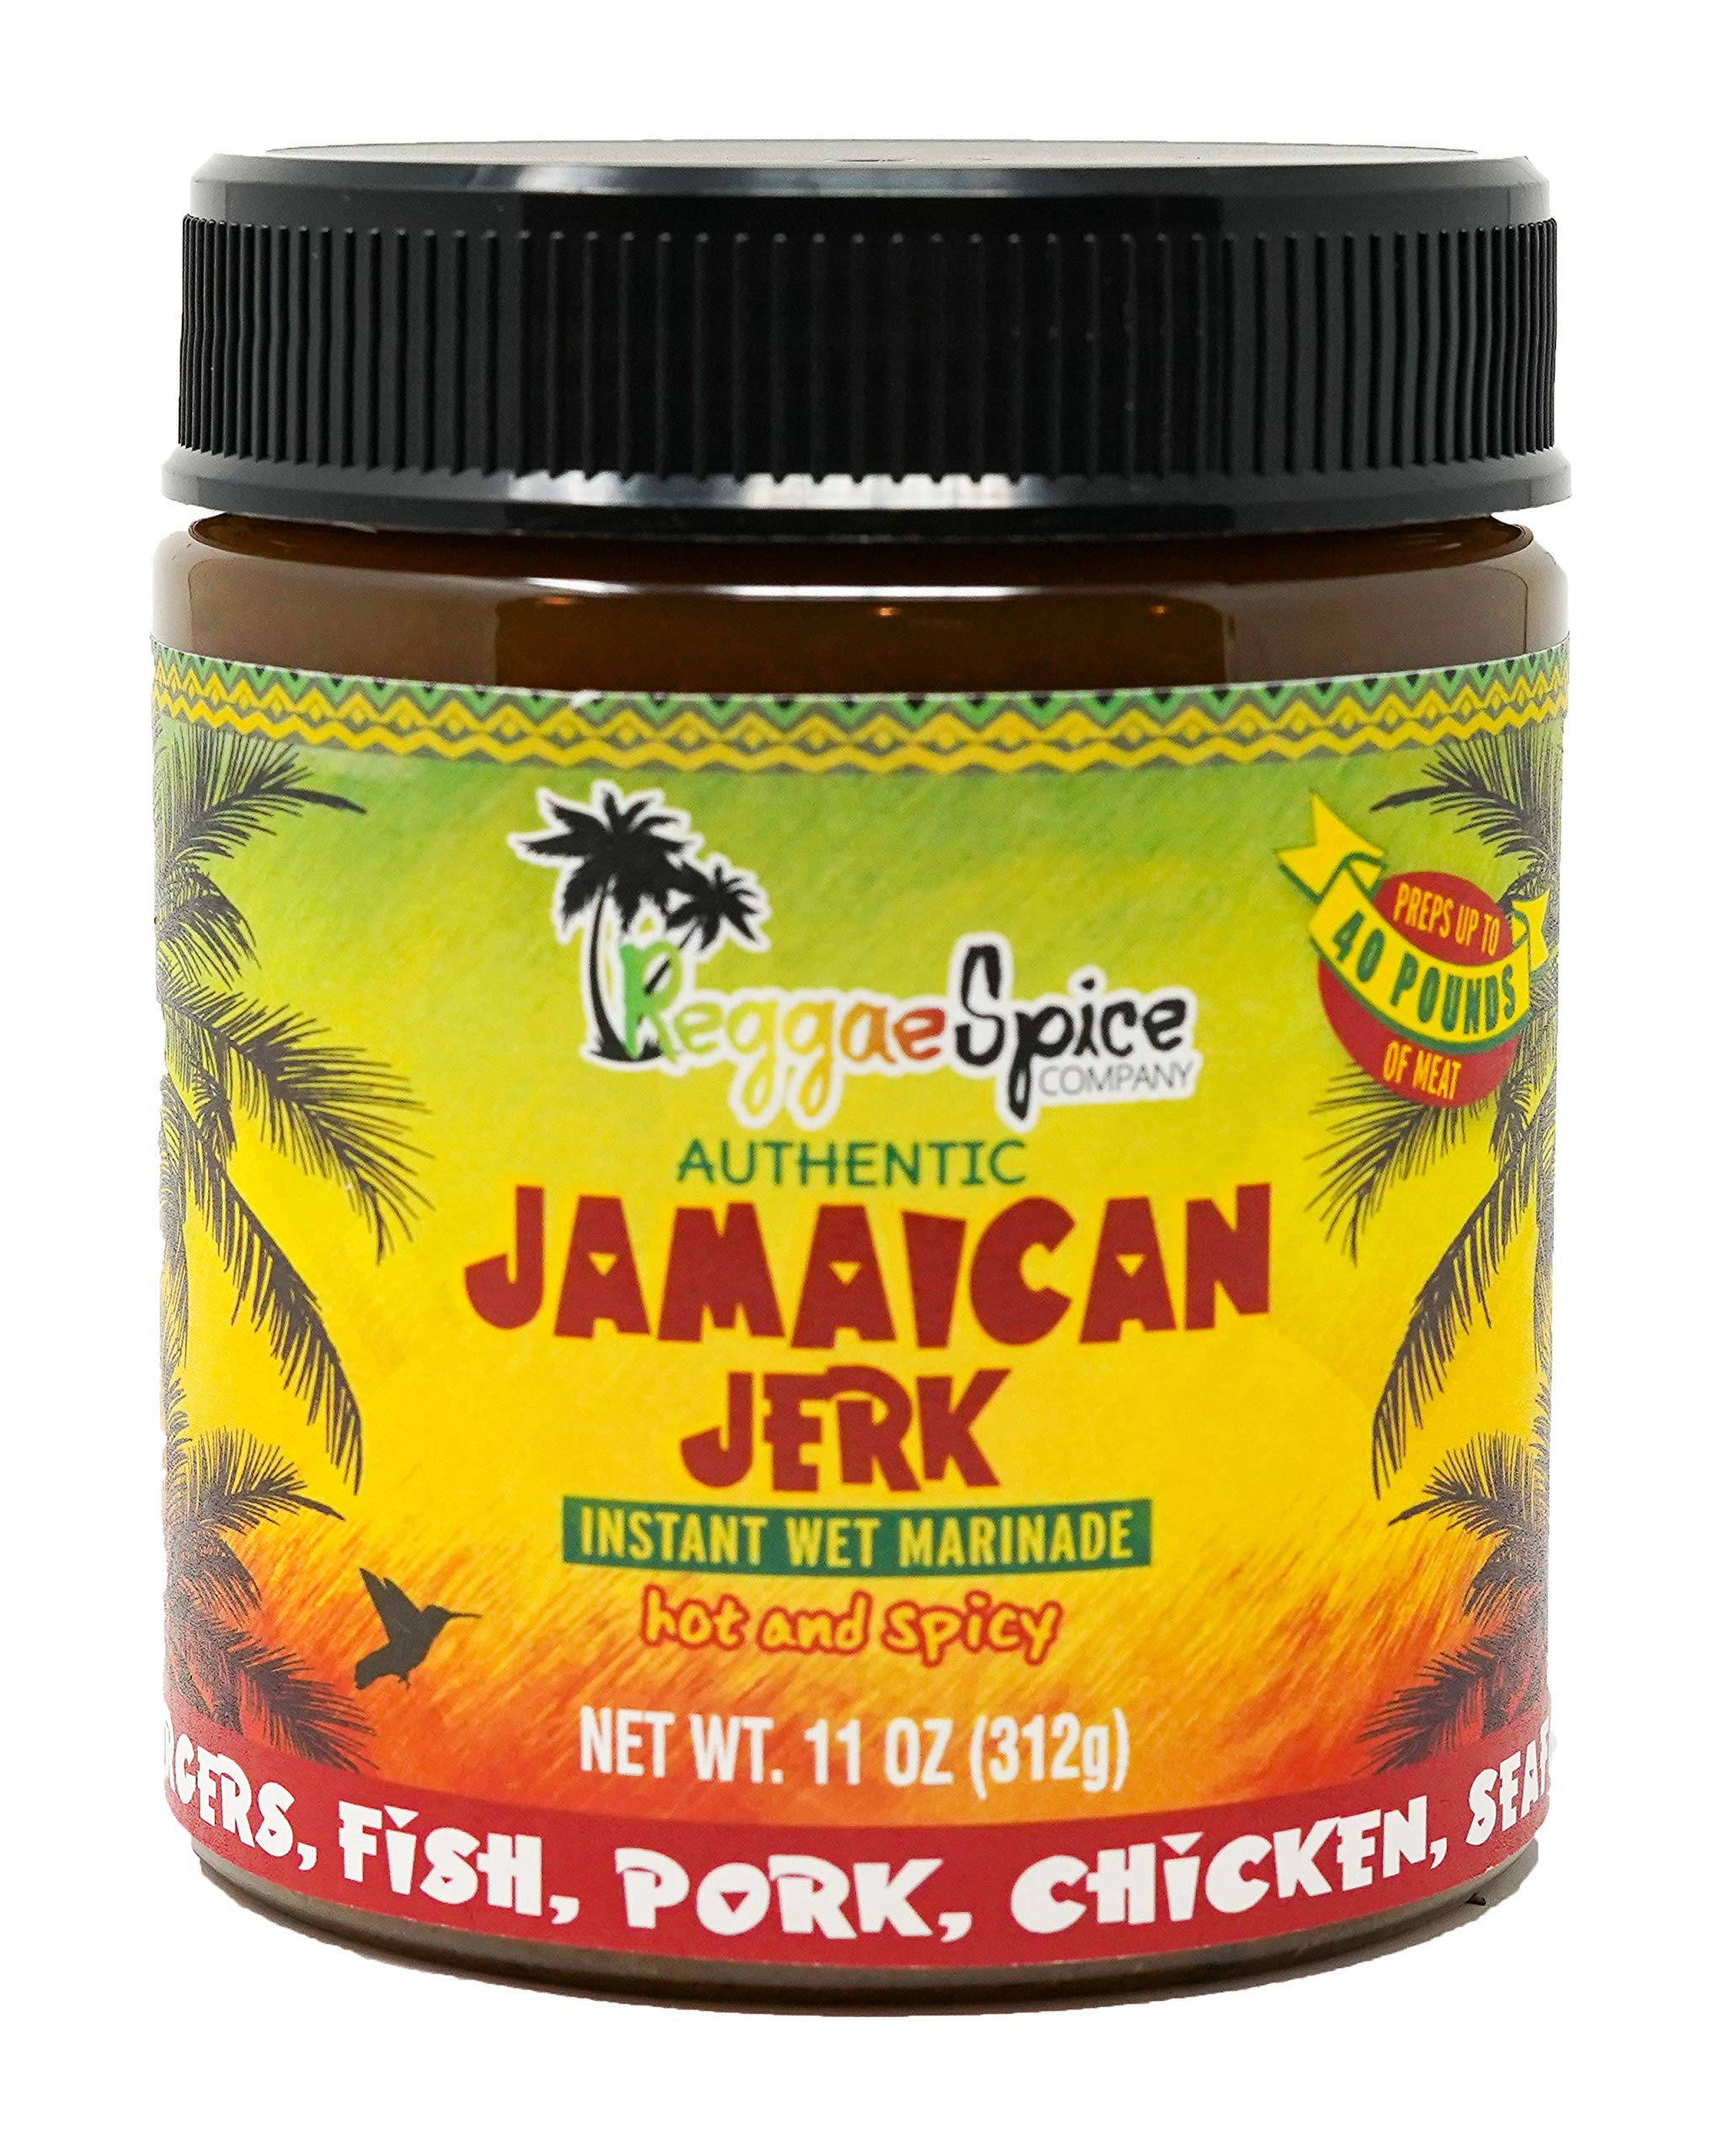
Item Name: Reggae Spice Jamaican Jerk Marinade | 60-Second Authentic Wet Rub Seasoning Sauce for Cooking Meats | Gluten Free, Vegan, and Keto Friendly | Sweet or Spicy Flavor Wet Paste (Hot & Spicy)
Bullet Point 1: 60 SECOND INSTANT MARINADE - No more waiting hours and hours to start cooking. Reggae Spice freshly prepared marinades are ready-to-use straight from the jar. No need to let it sit! Simply apply, cook, and slap your tastebuds!
Bullet Point 2: 100% AUTHENTIC FLAVOR - We have taken years to perfect our authentic Jerk Seasoning and Marinades. Reggae Spice wet marinades are the perfect blend of spices to create the most authentic and traditional jerk flavor. Yeah mon it dat good!
Bullet Point 3: GLUTEN FREE, SUGAR FREE, & KETO FRIENDLY - At Reggae Spice, we strive to give you the most authentic jerk cooking-tasting experience. Our spices and marinades are Keto-friendly, vegan, gluten-free, and contain zero sugar so that you can eat with confidence.
Bullet Point 4: PREPARES 40 LBS - One Jar of Hot and Spicy will prep up to 40 lbs of chicken, beef, pork, fish, seafood, vegetables and much more! We recommend applying 2 teaspoons of hot and spicy marinade per pound of food.
Bullet Point 5: SATISFACTION GUARANTEE - We take pride in the quality and authenticity of our jerk seasoning and marinades, and we feel confident that after your first bite, you will too. Contact us directly if you are unsatisfied with your order and we will make it right!
Product Description: 60 SECOND INSTANT MARINADE - No more waiting hours and hours to start cooking. Reggae Spice freshly prepared marinades are ready-to-use straight from the jar. No need to let it sit! Simply apply, cook, and slap your tastebuds!
Value: 11.0
Unit: Ounce

Price: 17.49